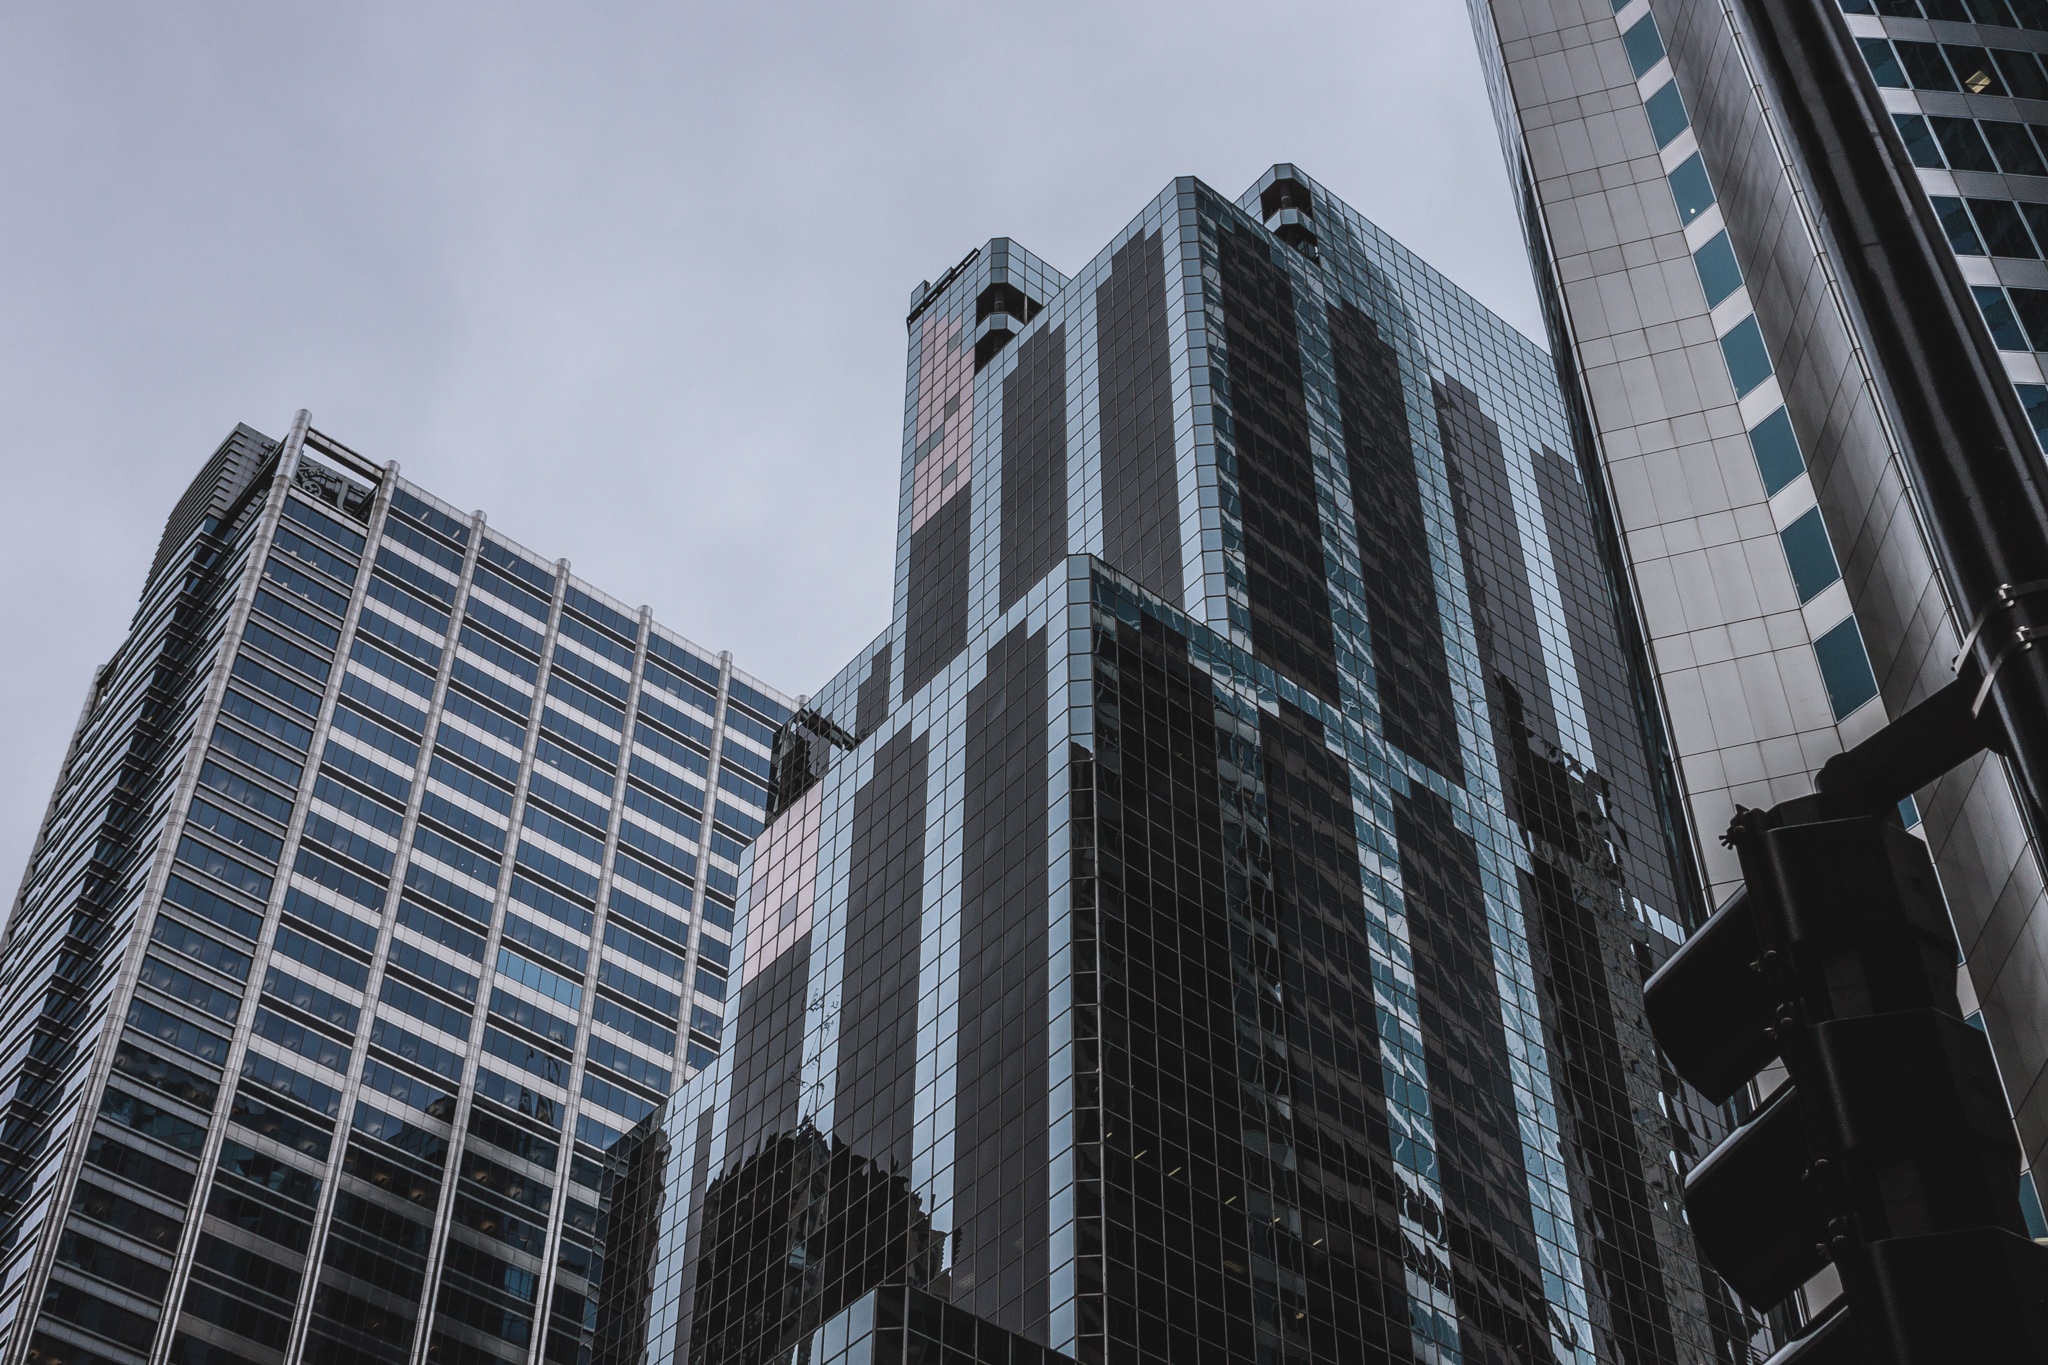
architecture, skyline, glass, building, city, skyscraper, cityscape, downtown, facade, tower block, metropolis, neighbourhood, urban area, residential area, human settlement, metropolitan area